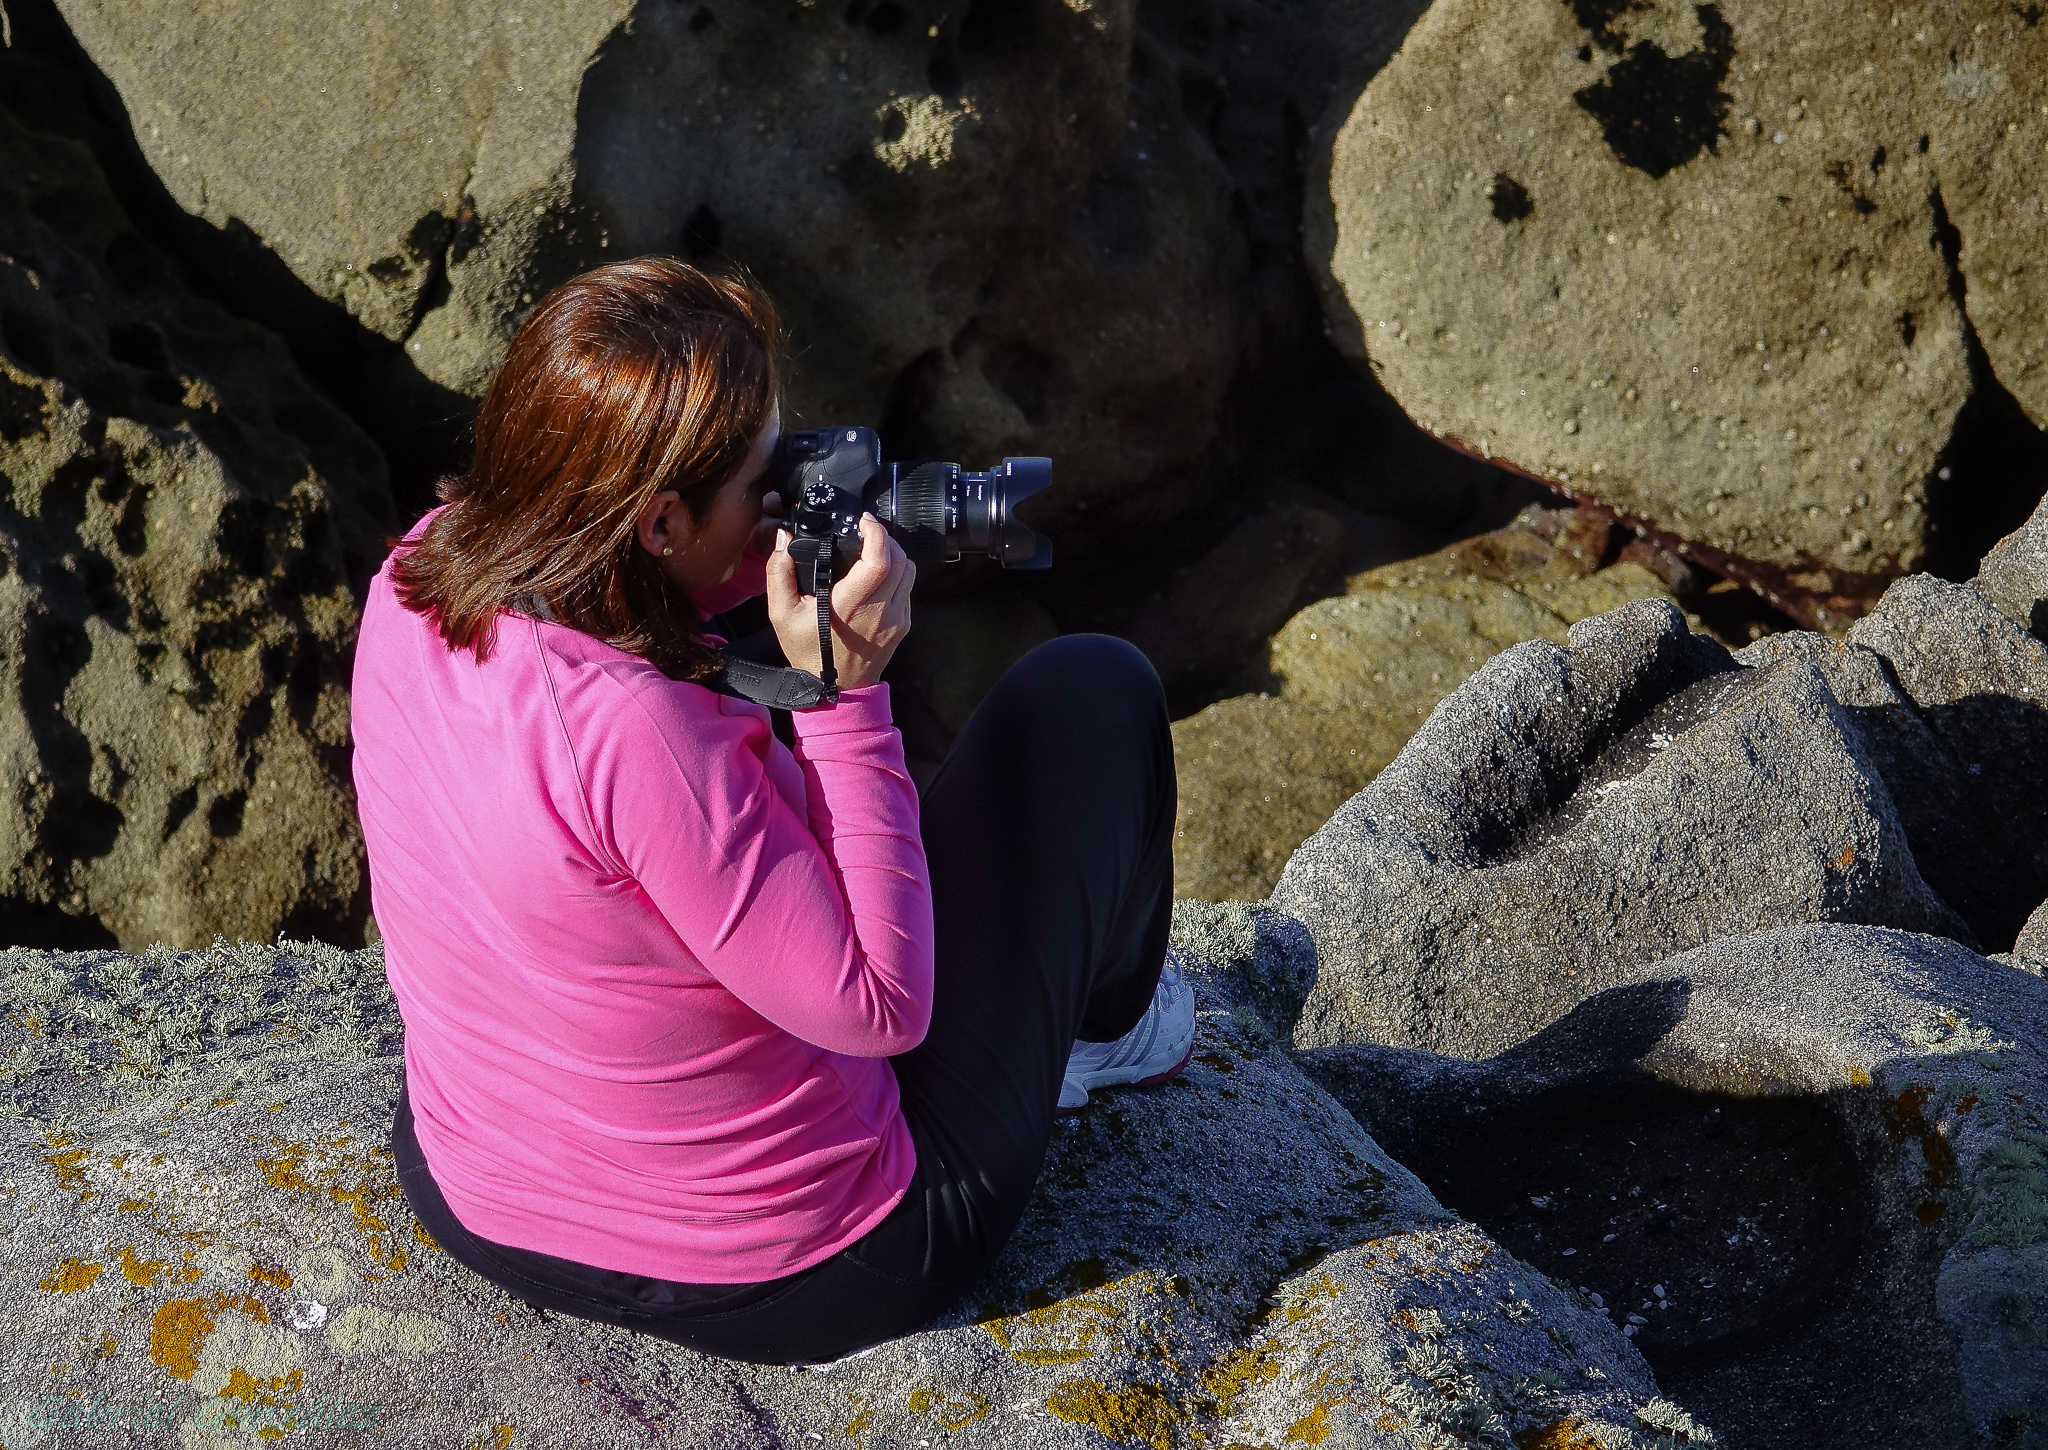
landscape, rock, people, adventure, portrait, spring, color, blue, rock climbing, spain, temple, galicia, pontevedra, paisajes, image, retratos, espana, ggl1, gaby1, xovesphoto, sonyrx10, rx10, gphoto, xelodegalicia, personas, costadavelo, bueu, bouldering, gabrielcoru a, bueugaliciaespa a, ald n